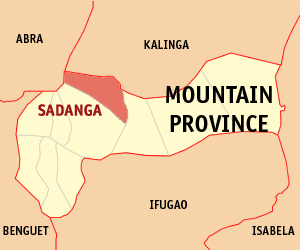
Sadanga est une municipalité de 5ᵉ classe située dans la Mountain Province aux Philippines. Selon le recensement de 2010, elle est peuplée de 9 181 habitants.